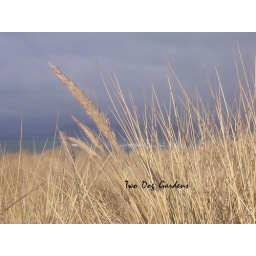
The golden grass in the beach dunes. This image is for sale at twodoggardens.com